Titãs – A Vida Até Parece Uma Festa

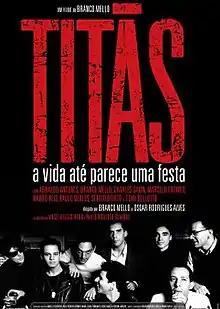
Theatrical poster.

Titãs – A Vida Até Parece Uma Festa (lit. "Titãs - Life Even Looks Like a Party") is a 2008 documentary featuring the career of the Brazilian rock band Titãs since its beginning. It features the tapes recorded by Branco Mello when he earned his VHS camera in the early 1980s. This documentary was awarded the 2009 VMB Award for "Musical Movie/Documentary of the Year".